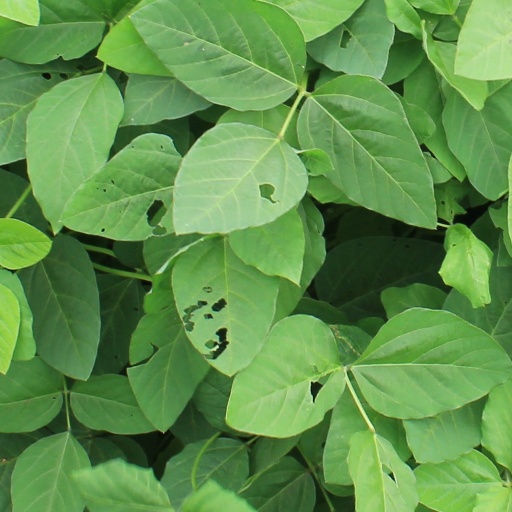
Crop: soybean